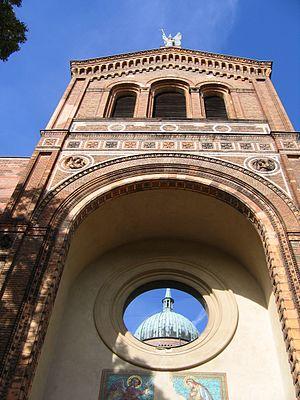
L'église Saint-Michel est une église catholique partiellement détruite qui se trouve à Berlin, à la limite du quartier du Mitte et du quartier de Kreuzberg. Elle a été bâtie en 1851 et constitue avec la cathédrale Sainte-Edwige, l'église catholique la plus ancienne de Berlin.